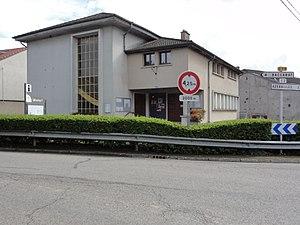
Gélacourt (M-et-M) mairie
Gélacourt est une commune française située dans le département de Meurthe-et-Moselle, en région Grand Est.